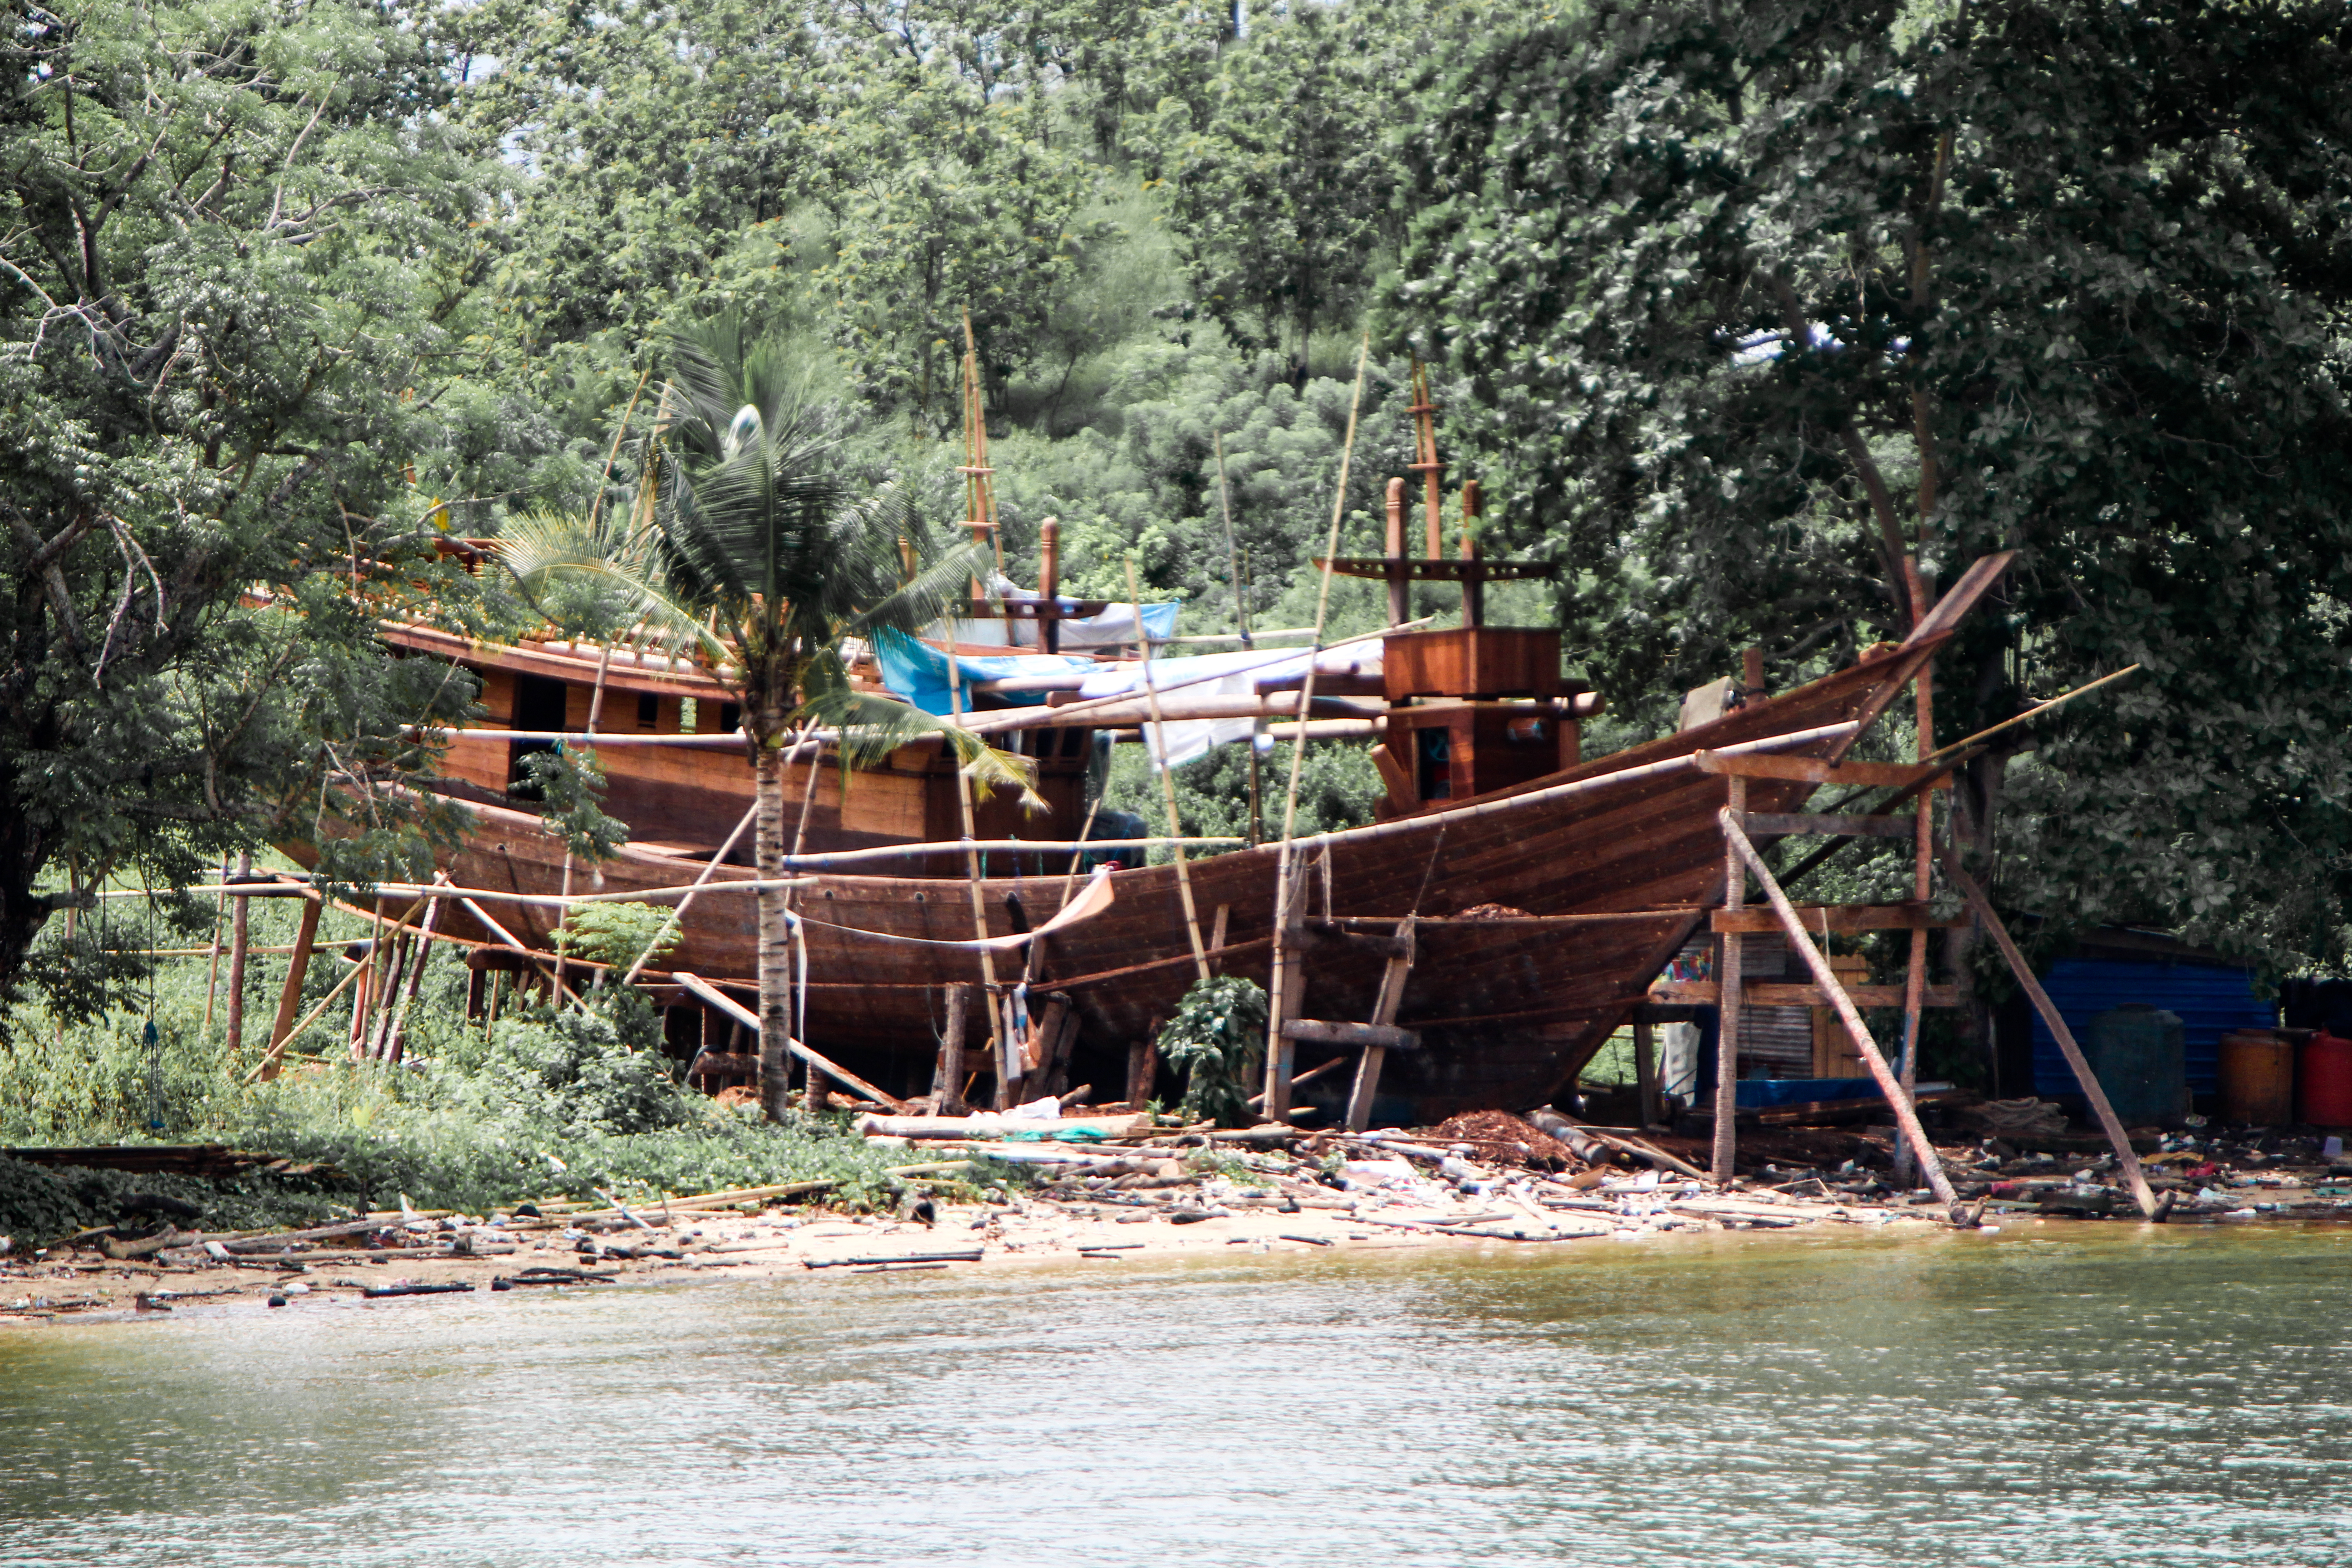
natural, water transportation, boat, vehicle, transport, watercraft, river, tree, bayou, York boat, boating, plant, tourism, jungle, leisure, vacation